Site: brandenburg
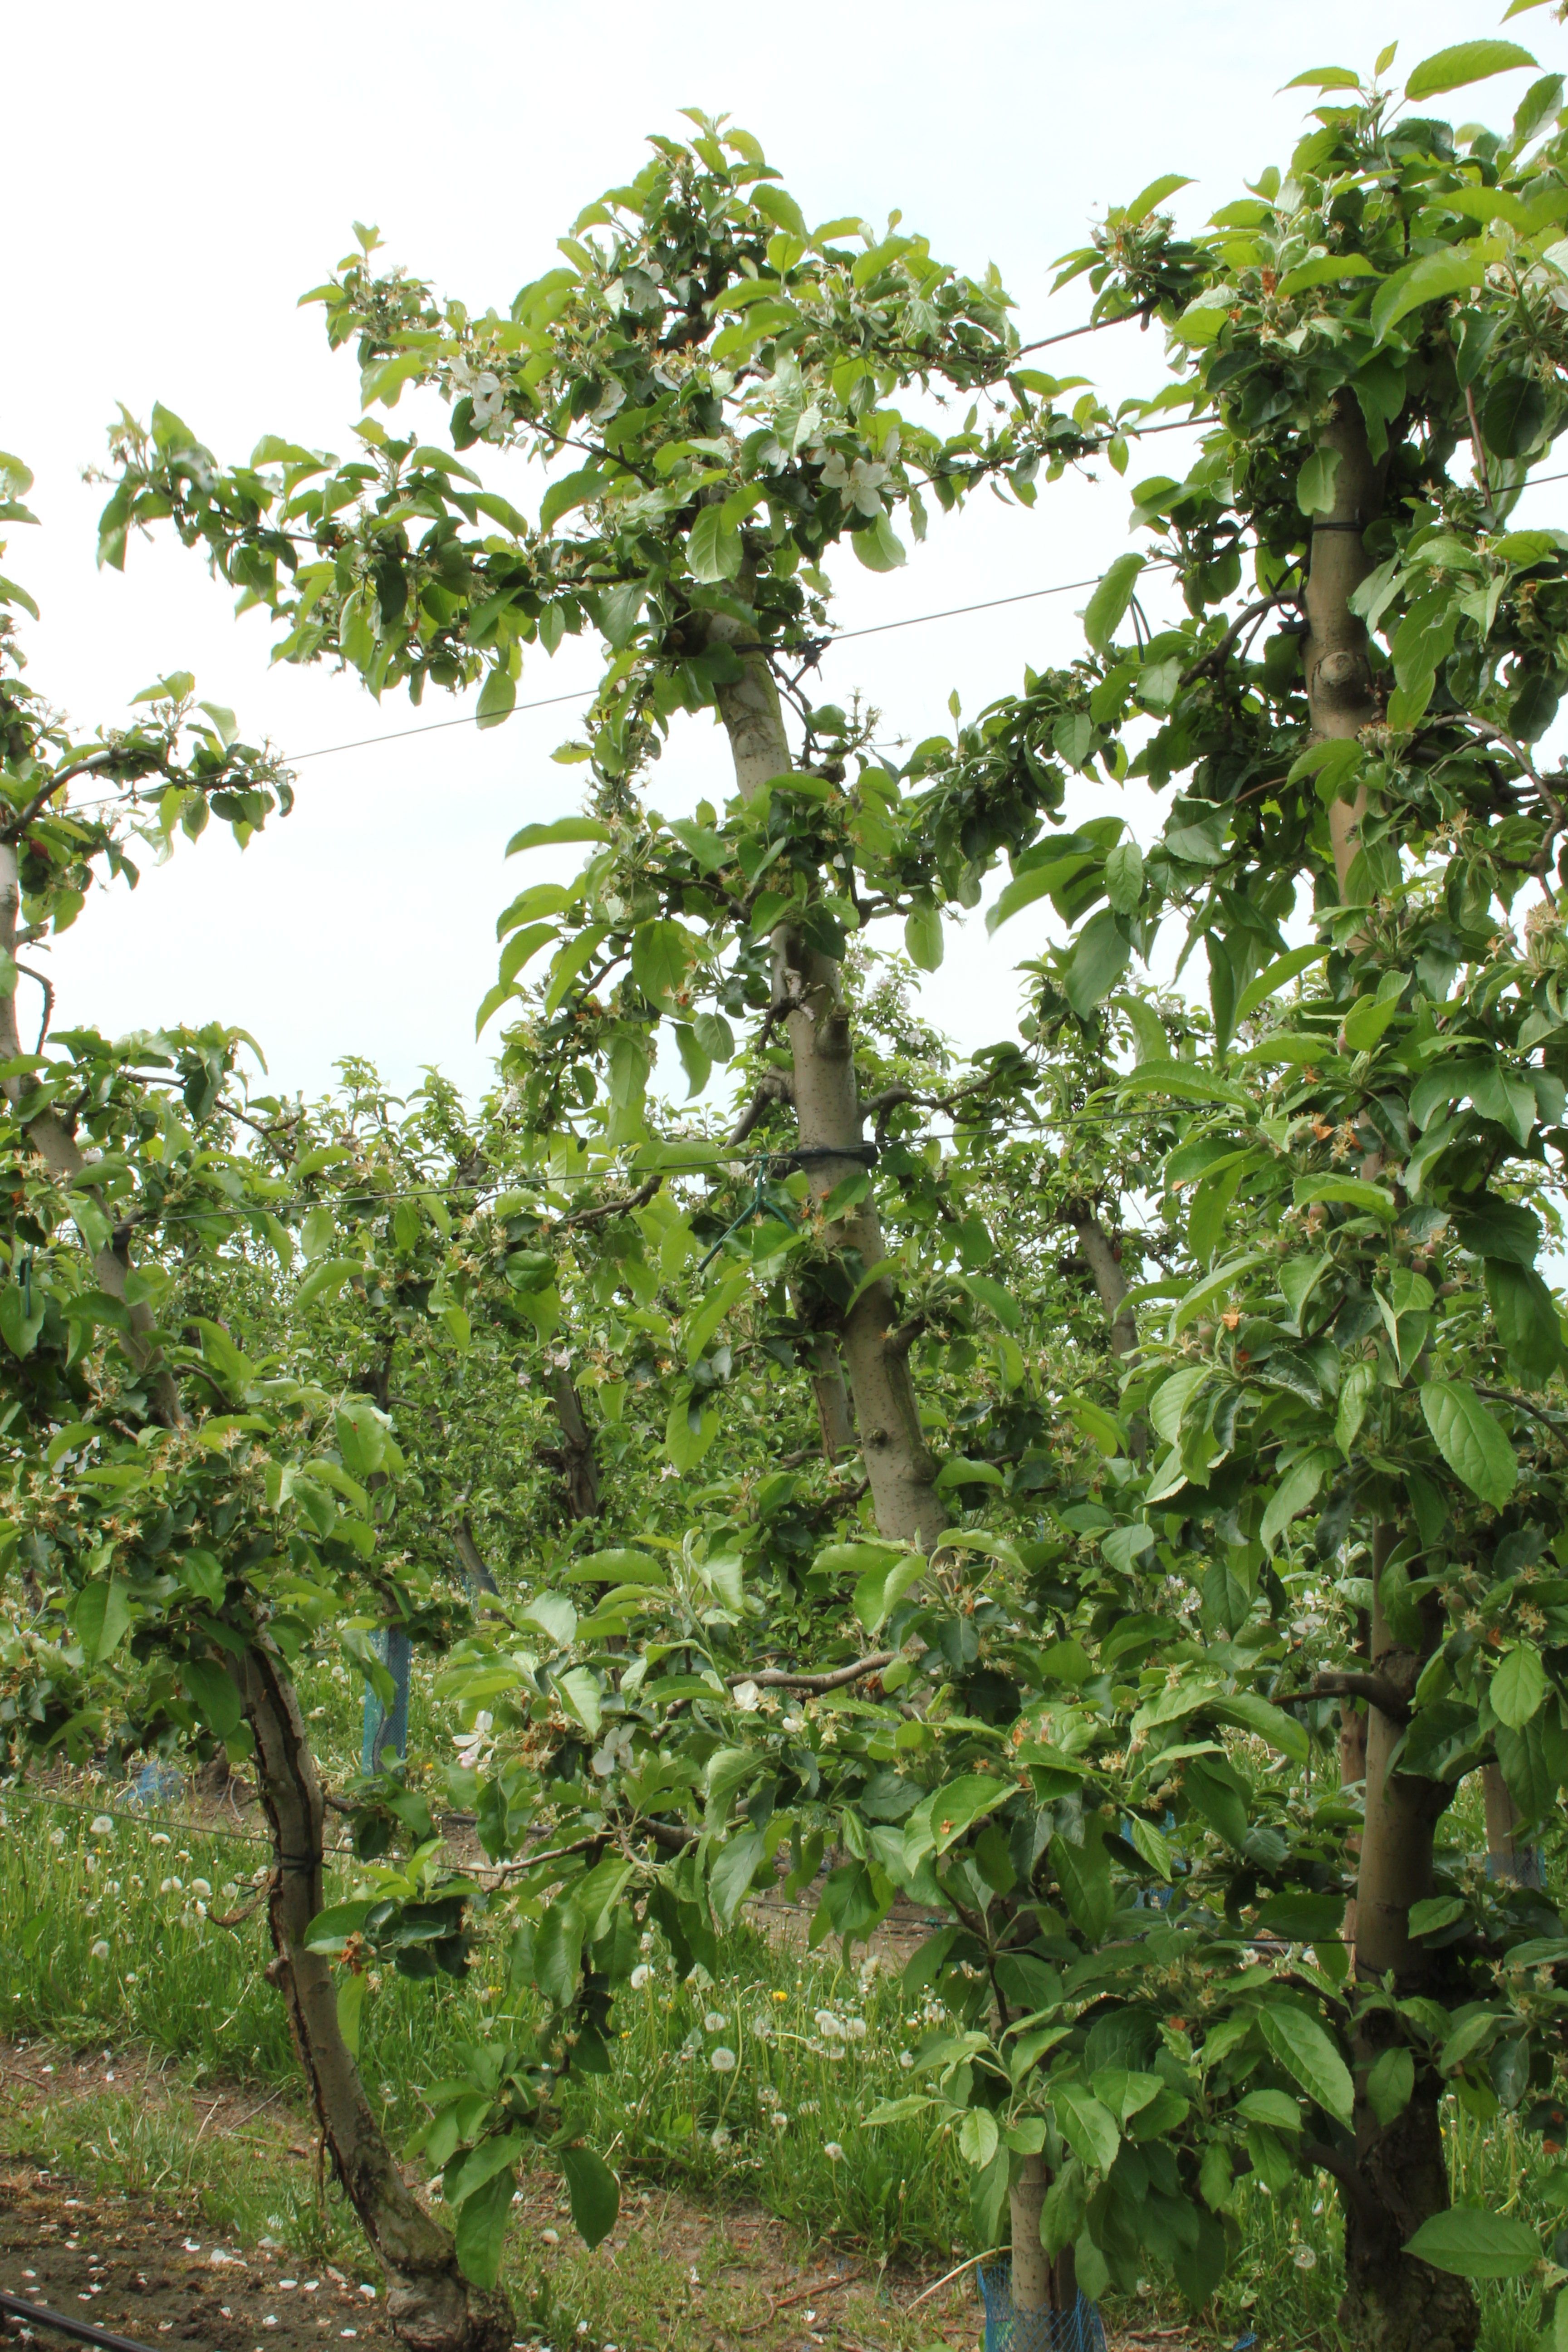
Growth stage (BBCH 67): Flowering